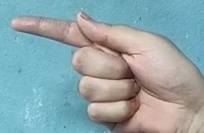
ASL sign: G